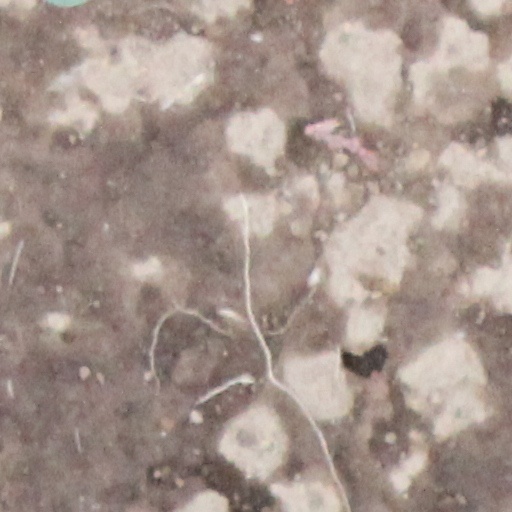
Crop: wheat